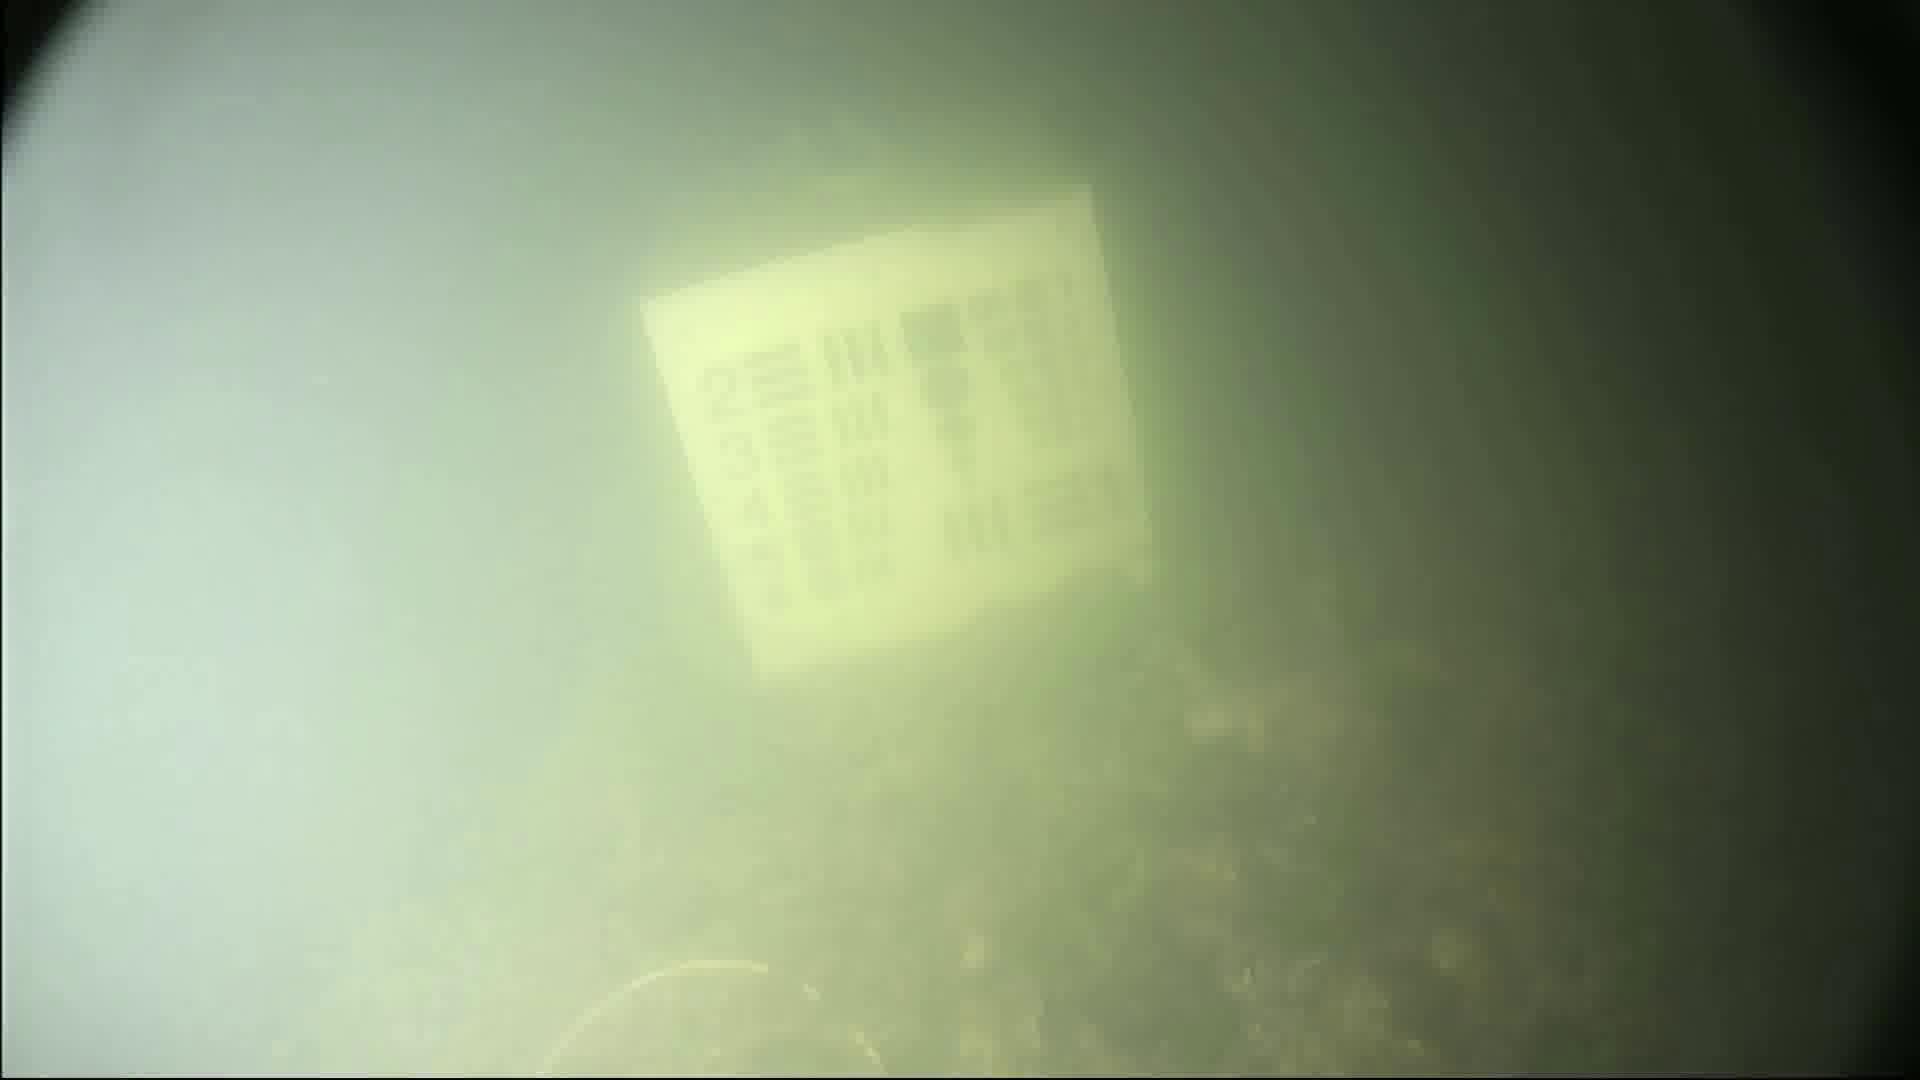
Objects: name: crab